2013 Michigan State Spartans football team

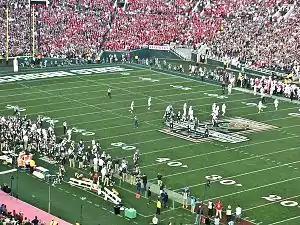
Michigan State defeated Stanford in the Rose Bowl Game on January 1, 2014

The 2013 Michigan State Spartans football team represented Michigan State University in the Legends Division of the Big Ten Conference during the 2013 NCAA Division I FBS football season. Michigan State played their home games at Spartan Stadium in East Lansing, Michigan and were led by seventh year head coach Mark Dantonio. The Spartans finished the year 13–1, 8–0 and undefeated in Big Ten play. By winning the Legends Division, they earned a trip to the Big Ten Championship Game, their second appearance in the championship game. Facing No. 2-ranked Ohio State, they defeated the Buckeyes 34–24, knocking Ohio State out of the running for the BCS National Championship Game. The Spartans received an invitation to the Rose Bowl, their first trip to the Rose Bowl since 1988. There they defeated No. 5-ranked Stanford for the school's first Rose Bowl win since 1988.